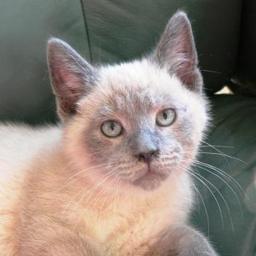
Animal: cats